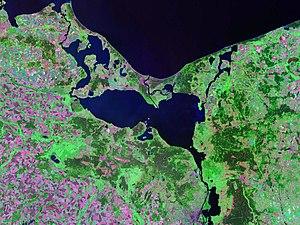
La baie de Poméranie est une baie du sud-ouest de la mer Baltique, au nord des côtes polonaise et allemande.
Wolin est une île de 245 km² appartenant à la Pologne et située dans le sud de la mer Baltique, au large de la côte poméranienne. Avec l’île d’Usedom dont elle est séparée par le détroit de Świna, elle ferme la lagune de Szczecin. Elle est séparée du continent par le détroit de Dziwna et par les baies de Kamieński et de Szczecin.
Une lagune est une étendue d'eau généralement peu profonde séparée de la mer par un cordon littoral. Souvent constitué de sable fin, ce cordon se modifie naturellement, il est vulnérable aux assauts de la mer et à diverses formes d'artificialisation. Les lagunes sont parfois appelées étangs littoraux.